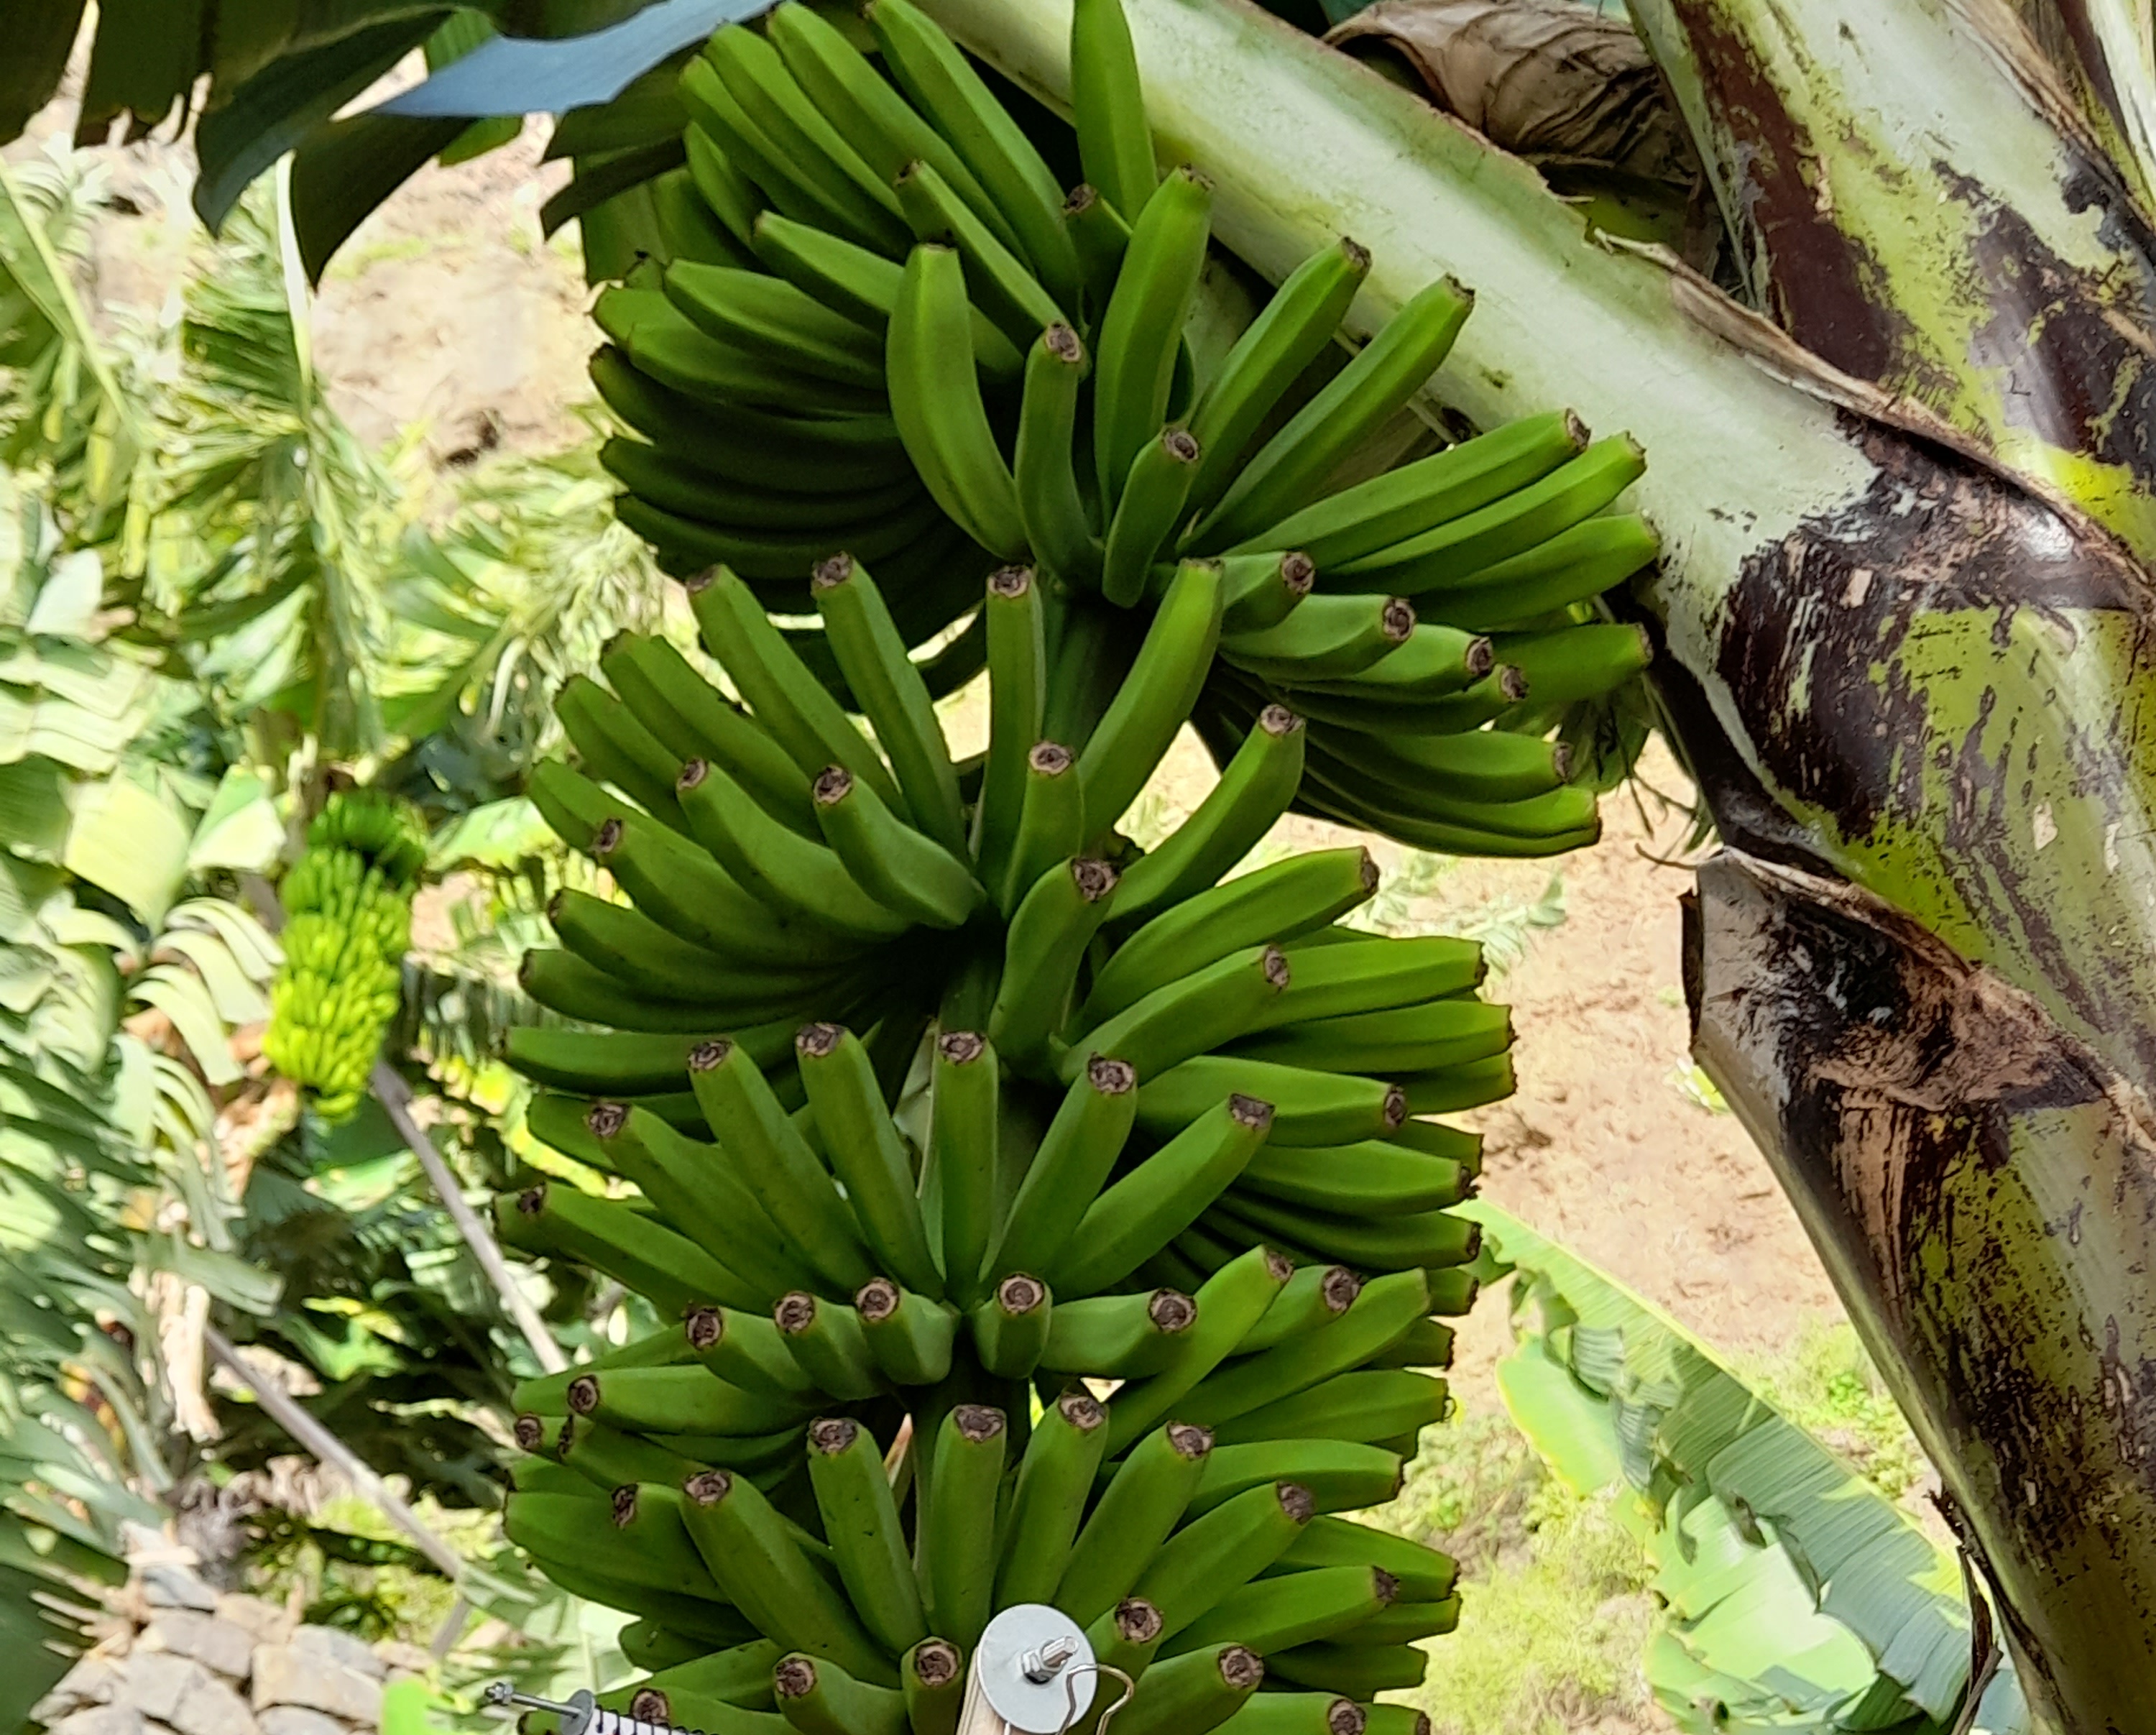
Label: Keep